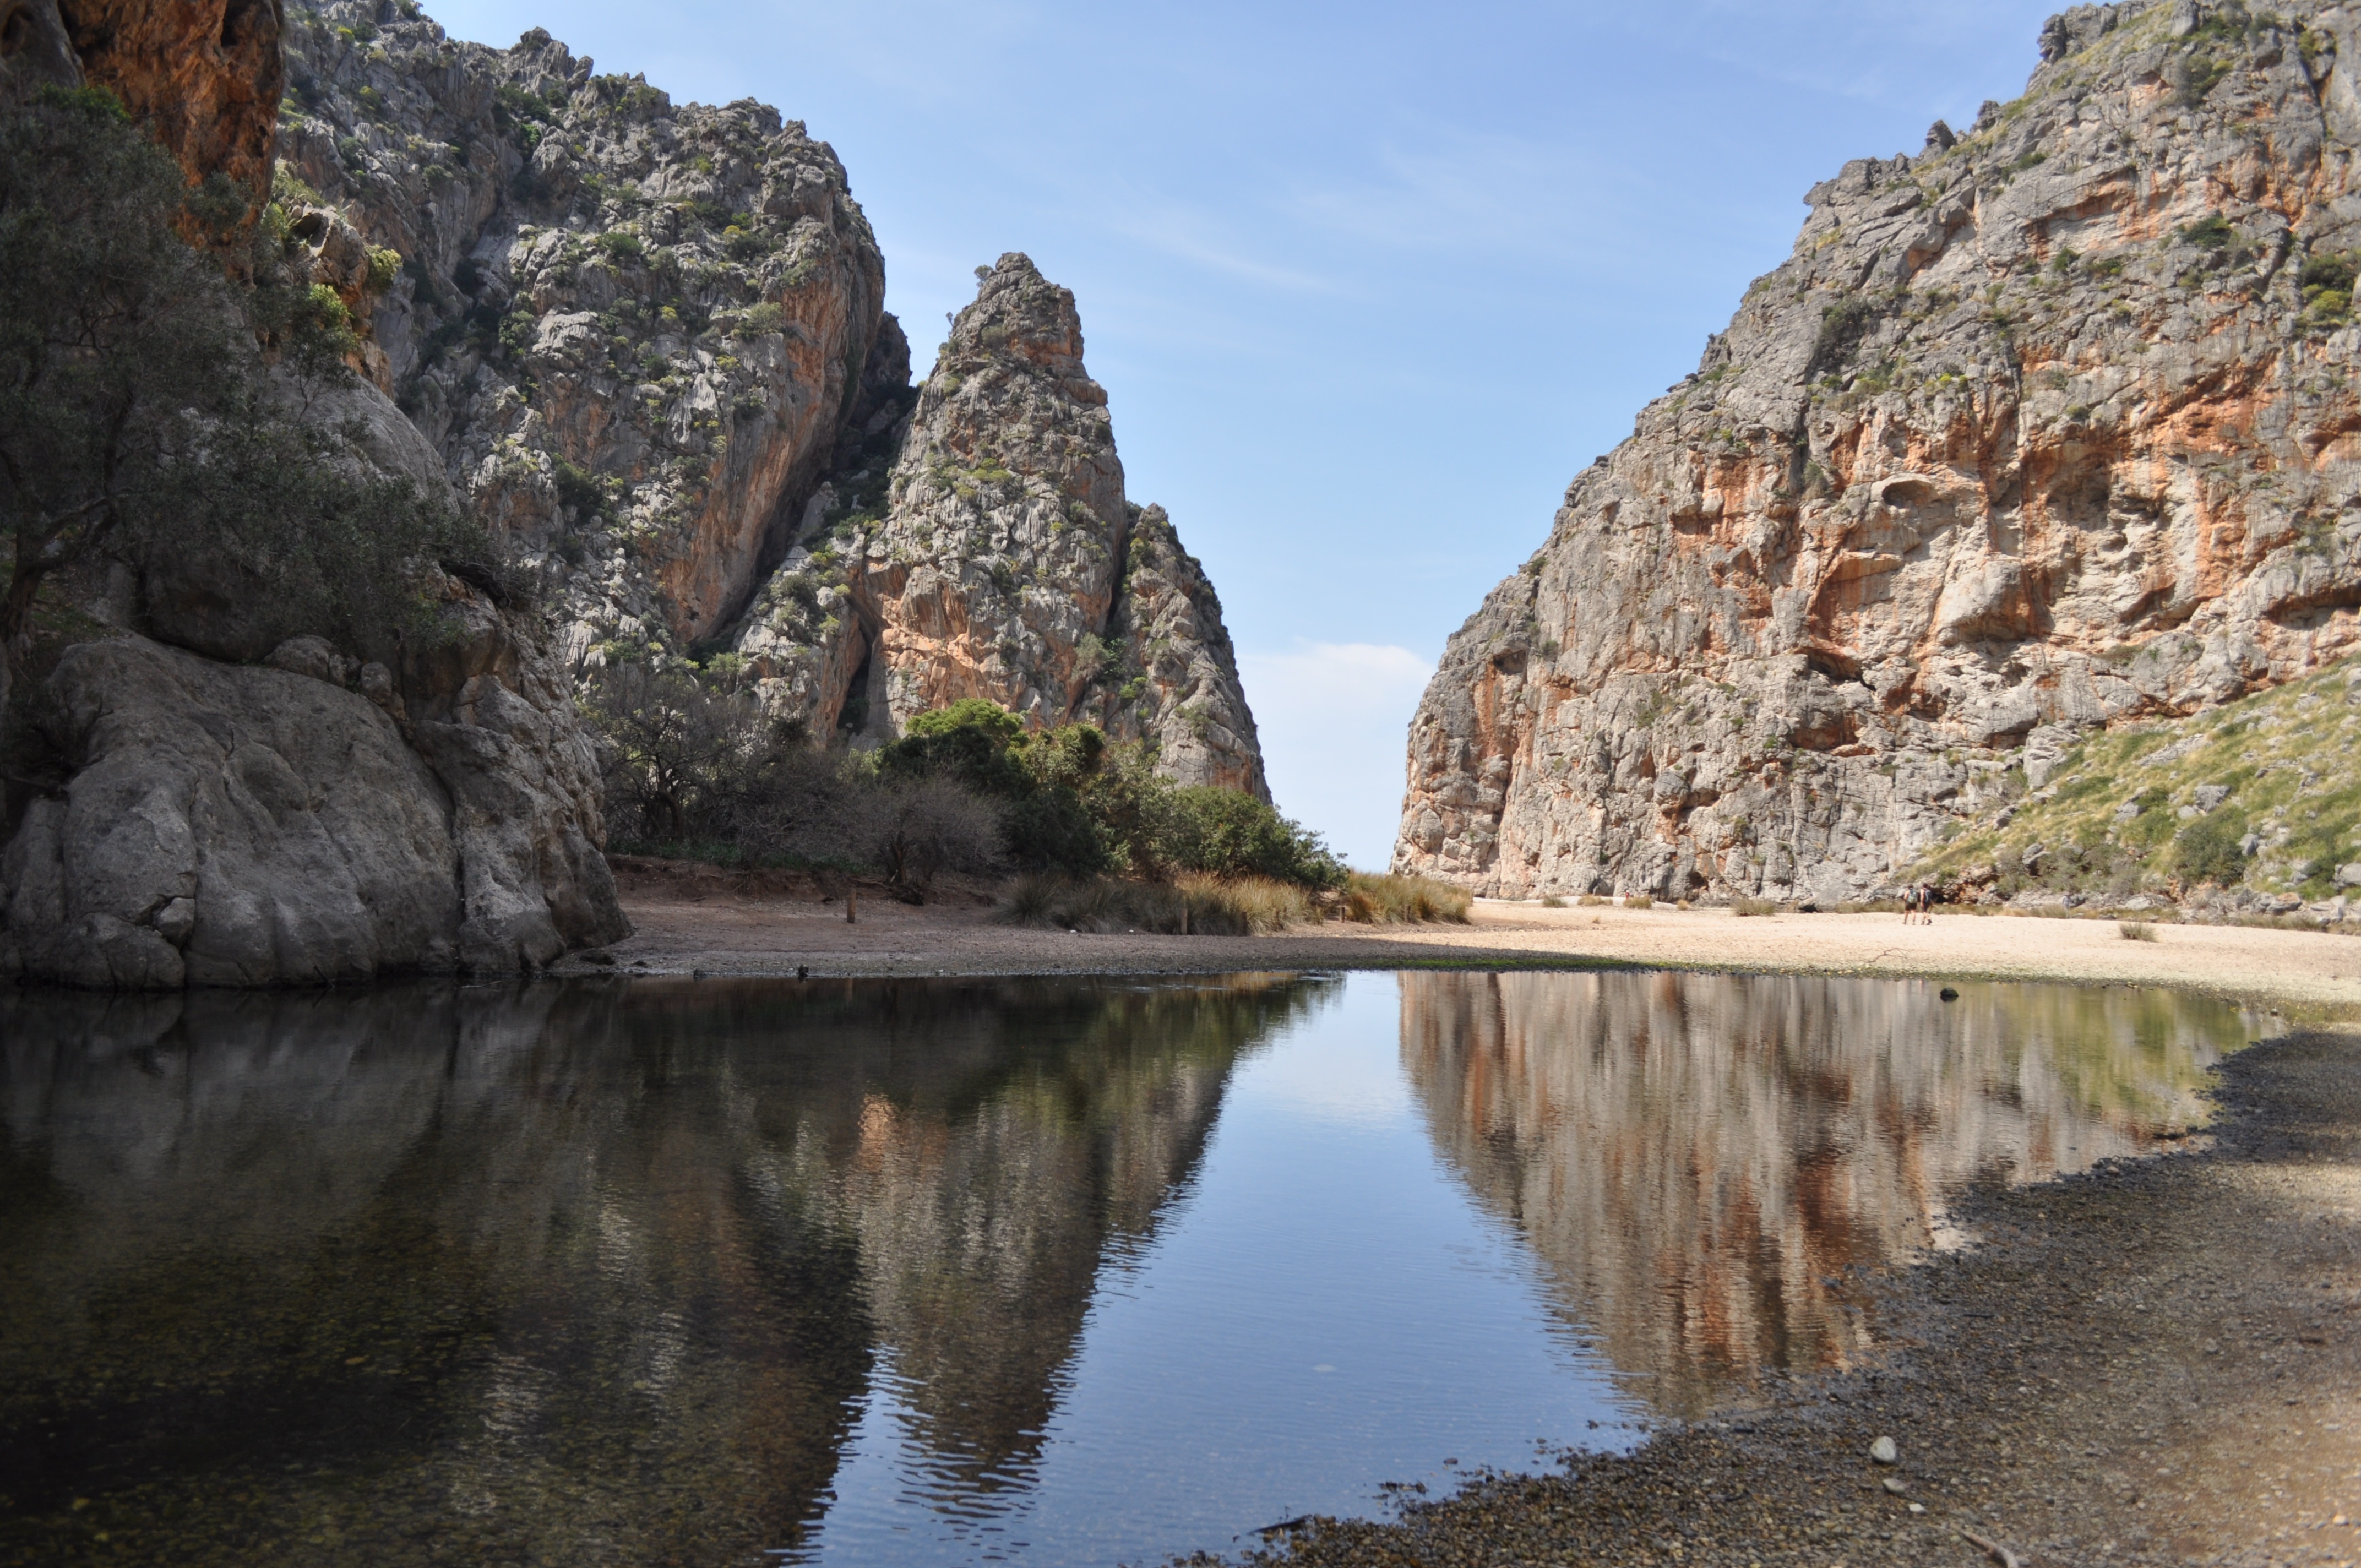
landscape, nature, rock, wilderness, mountain, lake, river, valley, cliff, reflection, mediterranean, romance, romantic, canyon, reservoir, terrain, spain, geology, mallorca, wadi, natural spectacle, landform, balearic islands, geographical feature, reflection of mountains in water